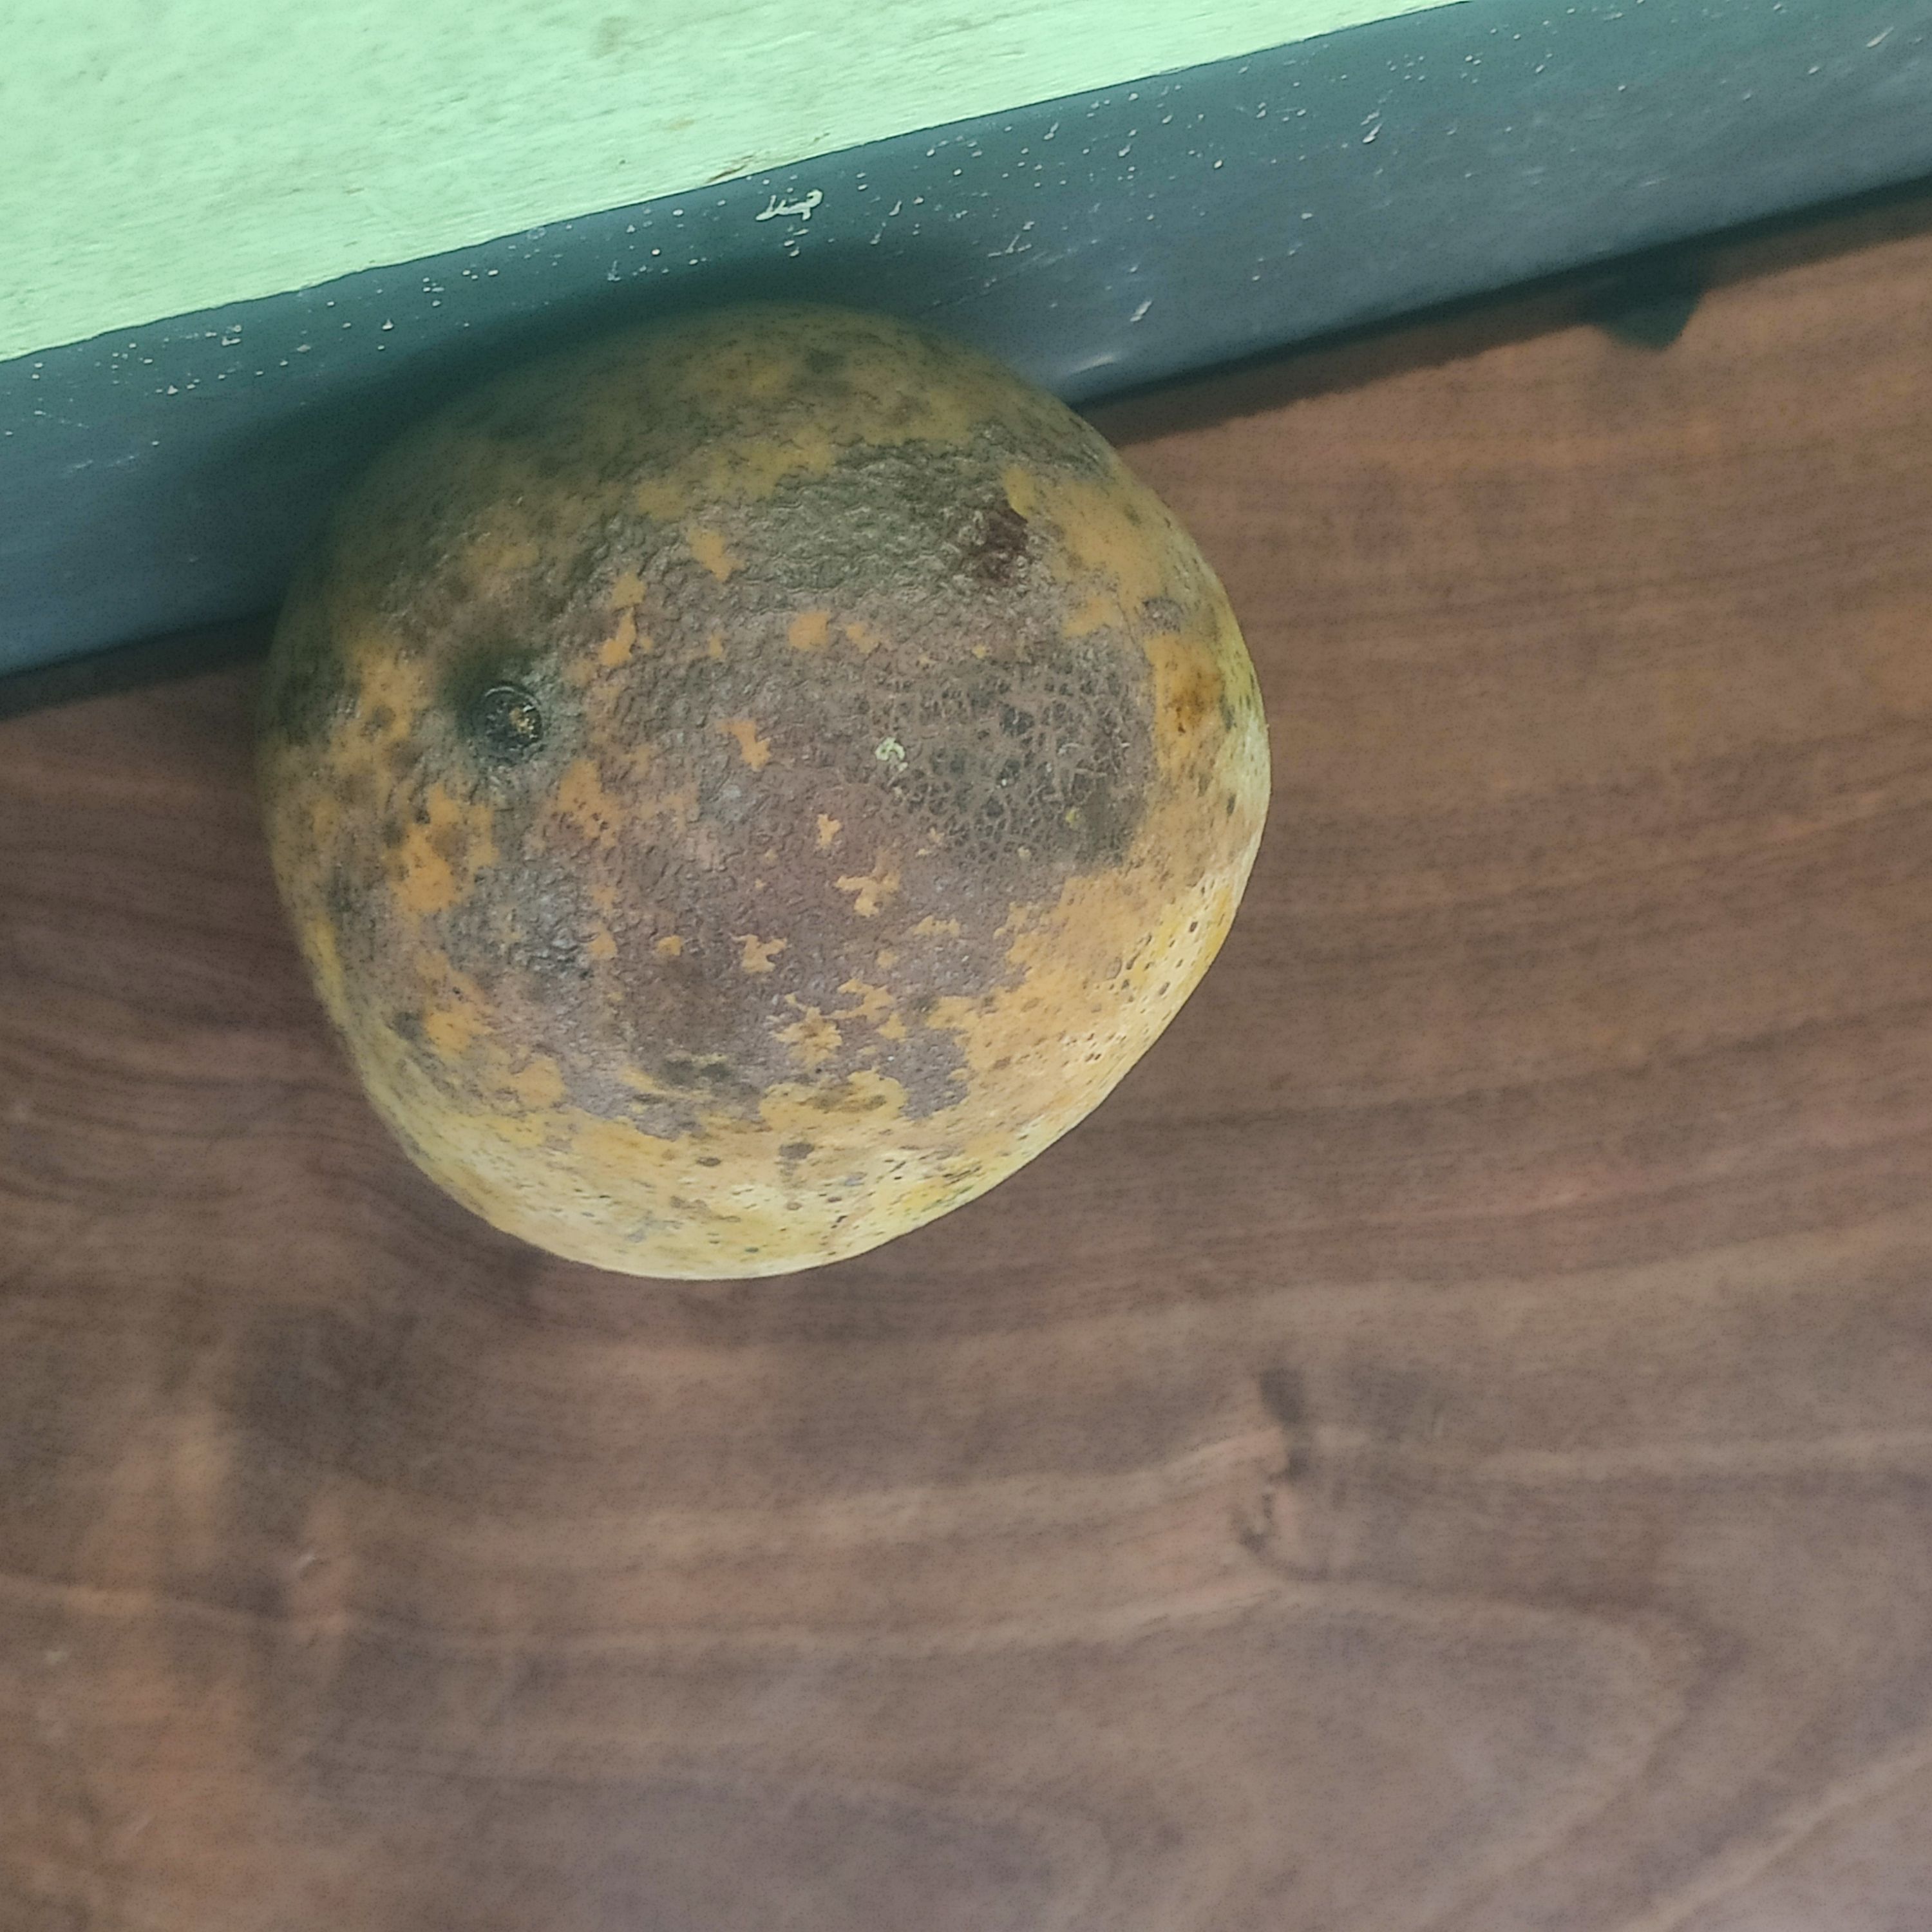
Fruit: mango
Grade: 2nd-grade